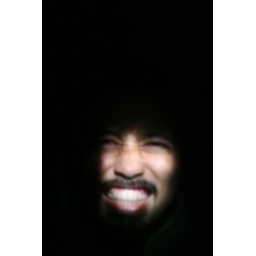
i shot my face under the sun through the window